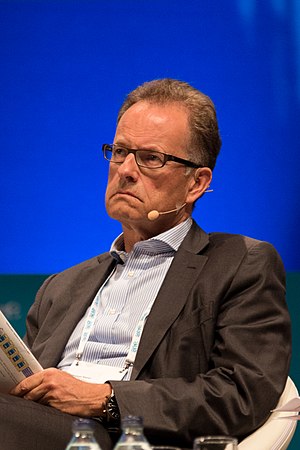
Michael Møller (diplomat)
Michael Ivar Georges Christen Severin Møller er en dansk diplomat. Møller er den nuværende generaldirektør ved FN's kontor i Genéve. Han blev udnævnt til posten i 2015 efter at have været fungerende generaldirektør fra 2013.